Thunderstorm

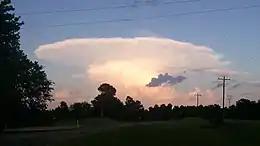
A thunderstorm in an environment with no winds to shear the storm or blow the anvil in any one direction

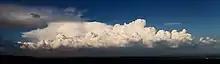
Flanking line in front of a dissipating cumulonimbus incus cloud

In the dissipation stage, the thunderstorm is dominated by the downdraft. If atmospheric conditions do not support super cellular development, this stage occurs rather quickly, approximately 20–30 minutes into the life of the thunderstorm. The downdraft will push down out of the thunderstorm, hit the ground and spread out. This phenomenon is known as a downburst. The cool air carried to the ground by the downdraft cuts off the inflow of the thunderstorm, the updraft disappears and the thunderstorm will dissipate. Thunderstorms in an atmosphere with virtually no vertical wind shear weaken as soon as they send out an outflow boundary in all directions, which then quickly cuts off its inflow of relatively warm, moist air, and kills the thunderstorm's further growth. The downdraft hitting the ground creates an outflow boundary. This can cause downbursts, a potential hazardous condition for aircraft to fly through, as a substantial change in wind speed and direction occurs, resulting in a decrease of airspeed and the subsequent reduction in lift for the aircraft. The stronger the outflow boundary is, the stronger the resultant vertical wind shear becomes.